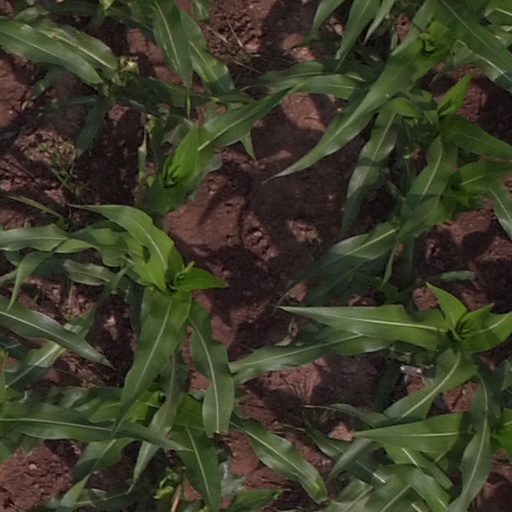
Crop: maize; corn